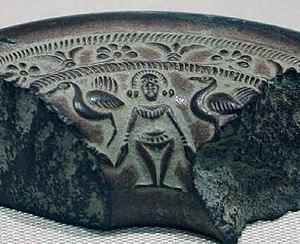
L'art maurya est l'art, principalement la sculpture, produit pendant la période de l'empire maurya, qui fut le premier empire à régner, du moins en théorie, sur la majeure partie du sous-continent indien, entre 322 et 185 avant notre ère. Il représentait une transition importante dans l'art indien de l'utilisation du bois à la pierre. C'était un art royal patronné par les rois Mauryan, en particulier Ashoka. Piliers, stupas, grottes sont les vestigesles plus importants.